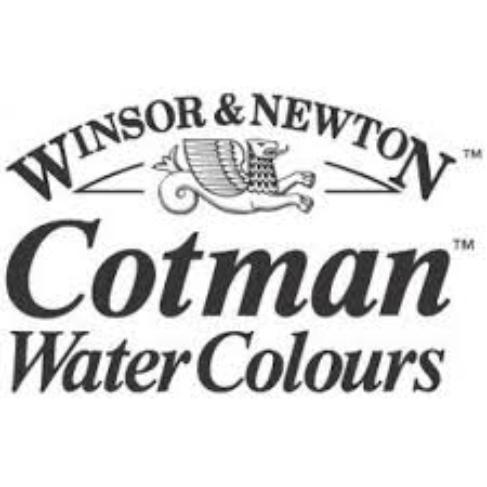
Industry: Leisure